1984 Mediterranean Non-Aligned Countries Ministerial Meeting

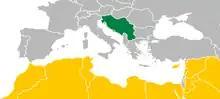
Mediterranean member states of the NAM in yellow and dark green (Yugoslavia)

The 1984 Mediterranean Non-Aligned Countries Ministerial Meeting held in Valletta, Malta on 10 and 11 September 1984 was the first ever ministerial meeting of the Non-Aligned countries from the Mediterranean region. The idea of the organizer was to host an event with restricted number of participants from the Mediterranean basin where common concerns will be addressed. At the time, the group included Southern Mediterranean and Levantine Arab countries and only three European non-aligned countries of Malta, Cyprus and SFR Yugoslavia. The meeting concluded that freedom of the seas in a closed sea like Mediterranean should be exercised for peaceful purposes without military naval deployment, especially by non-Mediterranean countries. The event was envisaged as a preliminary collective effort by the countries concerned at the achievement of the peace in the region. The following meeting of the group was organized in 1987 on the Brijuni Islands in the Yugoslav constituent Socialist Republic of Croatia. The final document of the meeting was subsequently reaffirmed by the NAM movement as a whole when at the 1985 Luanda foreign ministers meeting the final document of that meeting called states of the world to respect the 1984 Valletta Declaration.